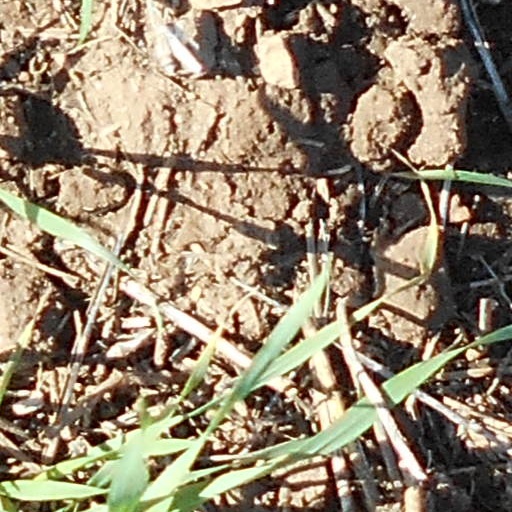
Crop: wheat